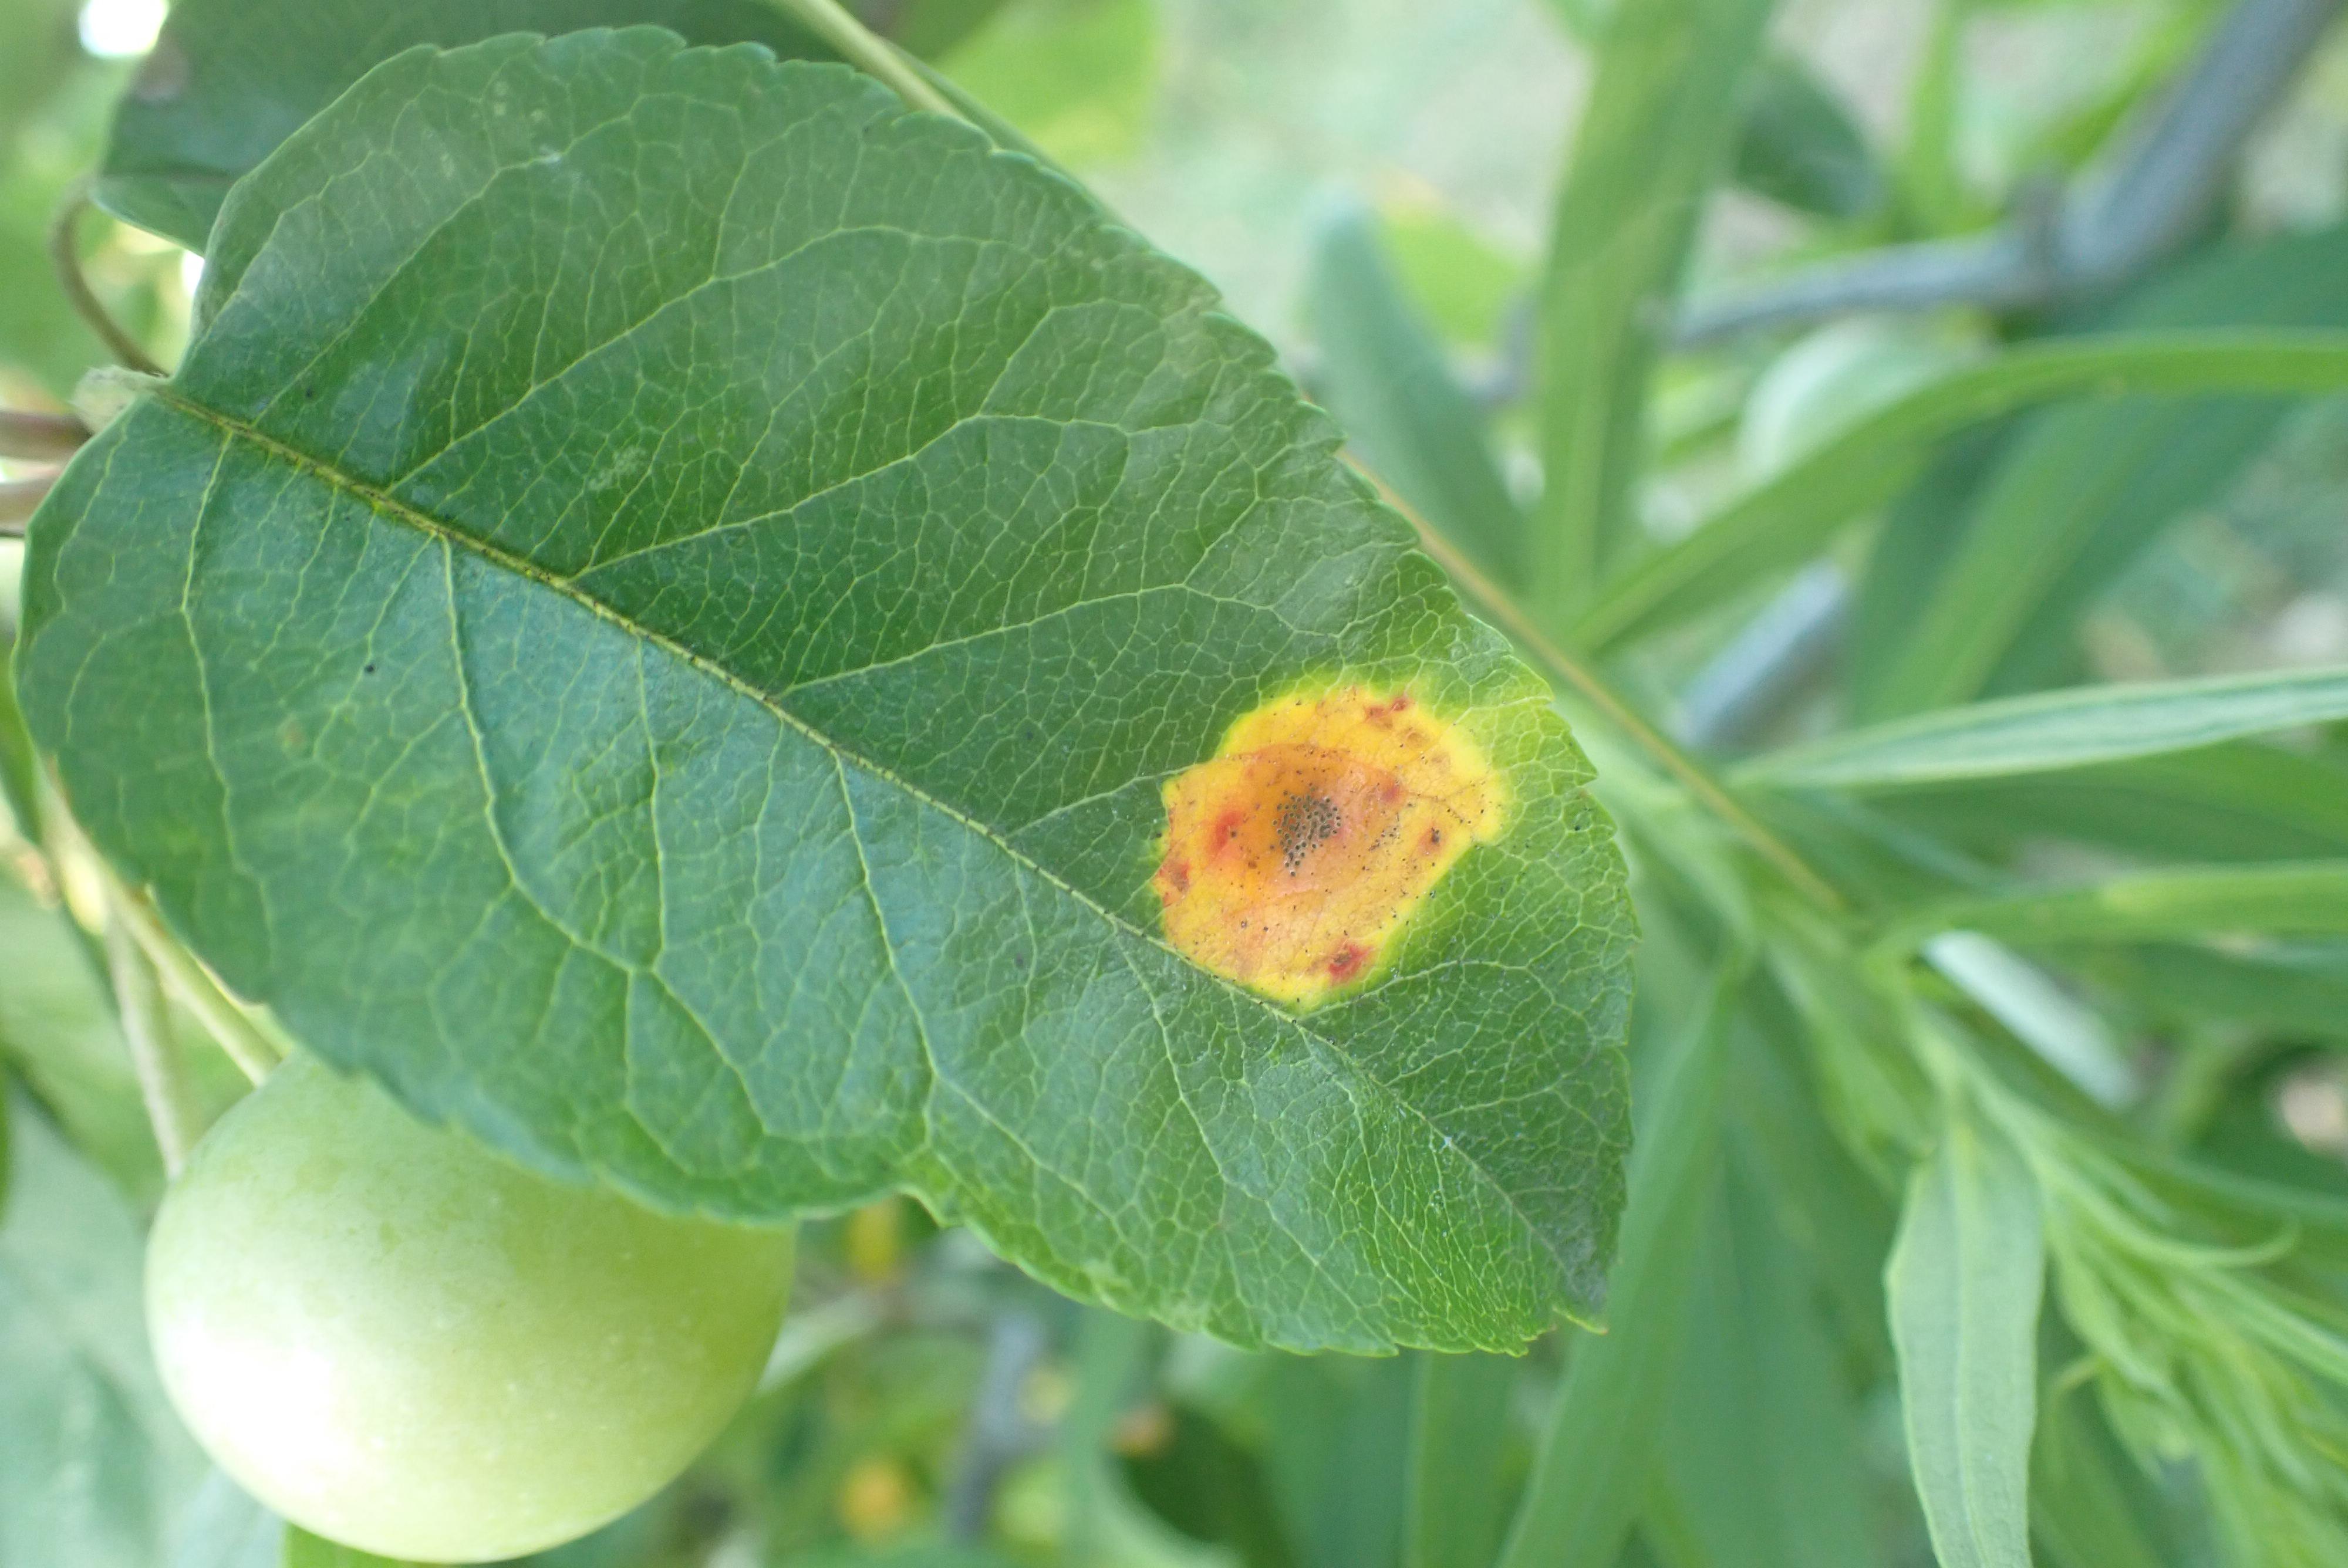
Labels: rust